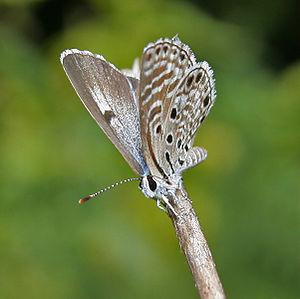
L’Azuré du mimosa est un insecte lépidoptère de la famille des Lycaenidae, de la sous-famille des Polyommatinae, du genre Azanus.